Church of St Thomas, Thurstonland

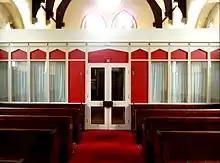
1980s Church Room in nave

He graduated from Cranmer Hall, St John's College, Durham in 1990. He was ordained deacon in 1993, and ordained priest in 1994. He was curate of St Peter's parish church, Morley with Churwell, Wakefield, from 1993 to 1996. He then became team vicar for Upper Holme Valley, including Thurstonland, from 1996 to 2001. He was appointed Chaplain to the Forces for the Territorial Army in 1998. He was team rector for Upper Holme Valley 2001–2013. He was made Honorary Canon of Wakefield Cathedral on 8 September 2011. On 26 June 2012 he was appointed a director of Wakefield Diocesan Board of Education. In November 2012 he gained a postgraduate degree in theology and ministry at York St John University.